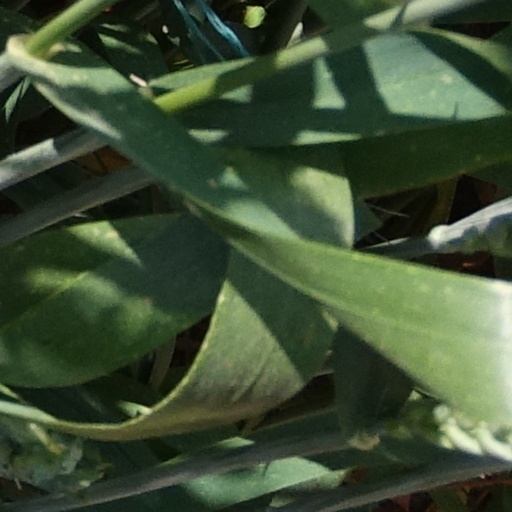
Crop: wheat